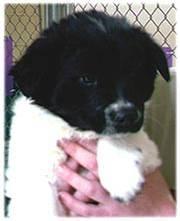
dog